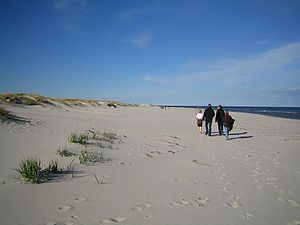
Sandhammaren
Stranden ved Sandhammeren
Sandhammaren er et strandområde på Østerlen i det sydøstlige Skåne i Sverige.